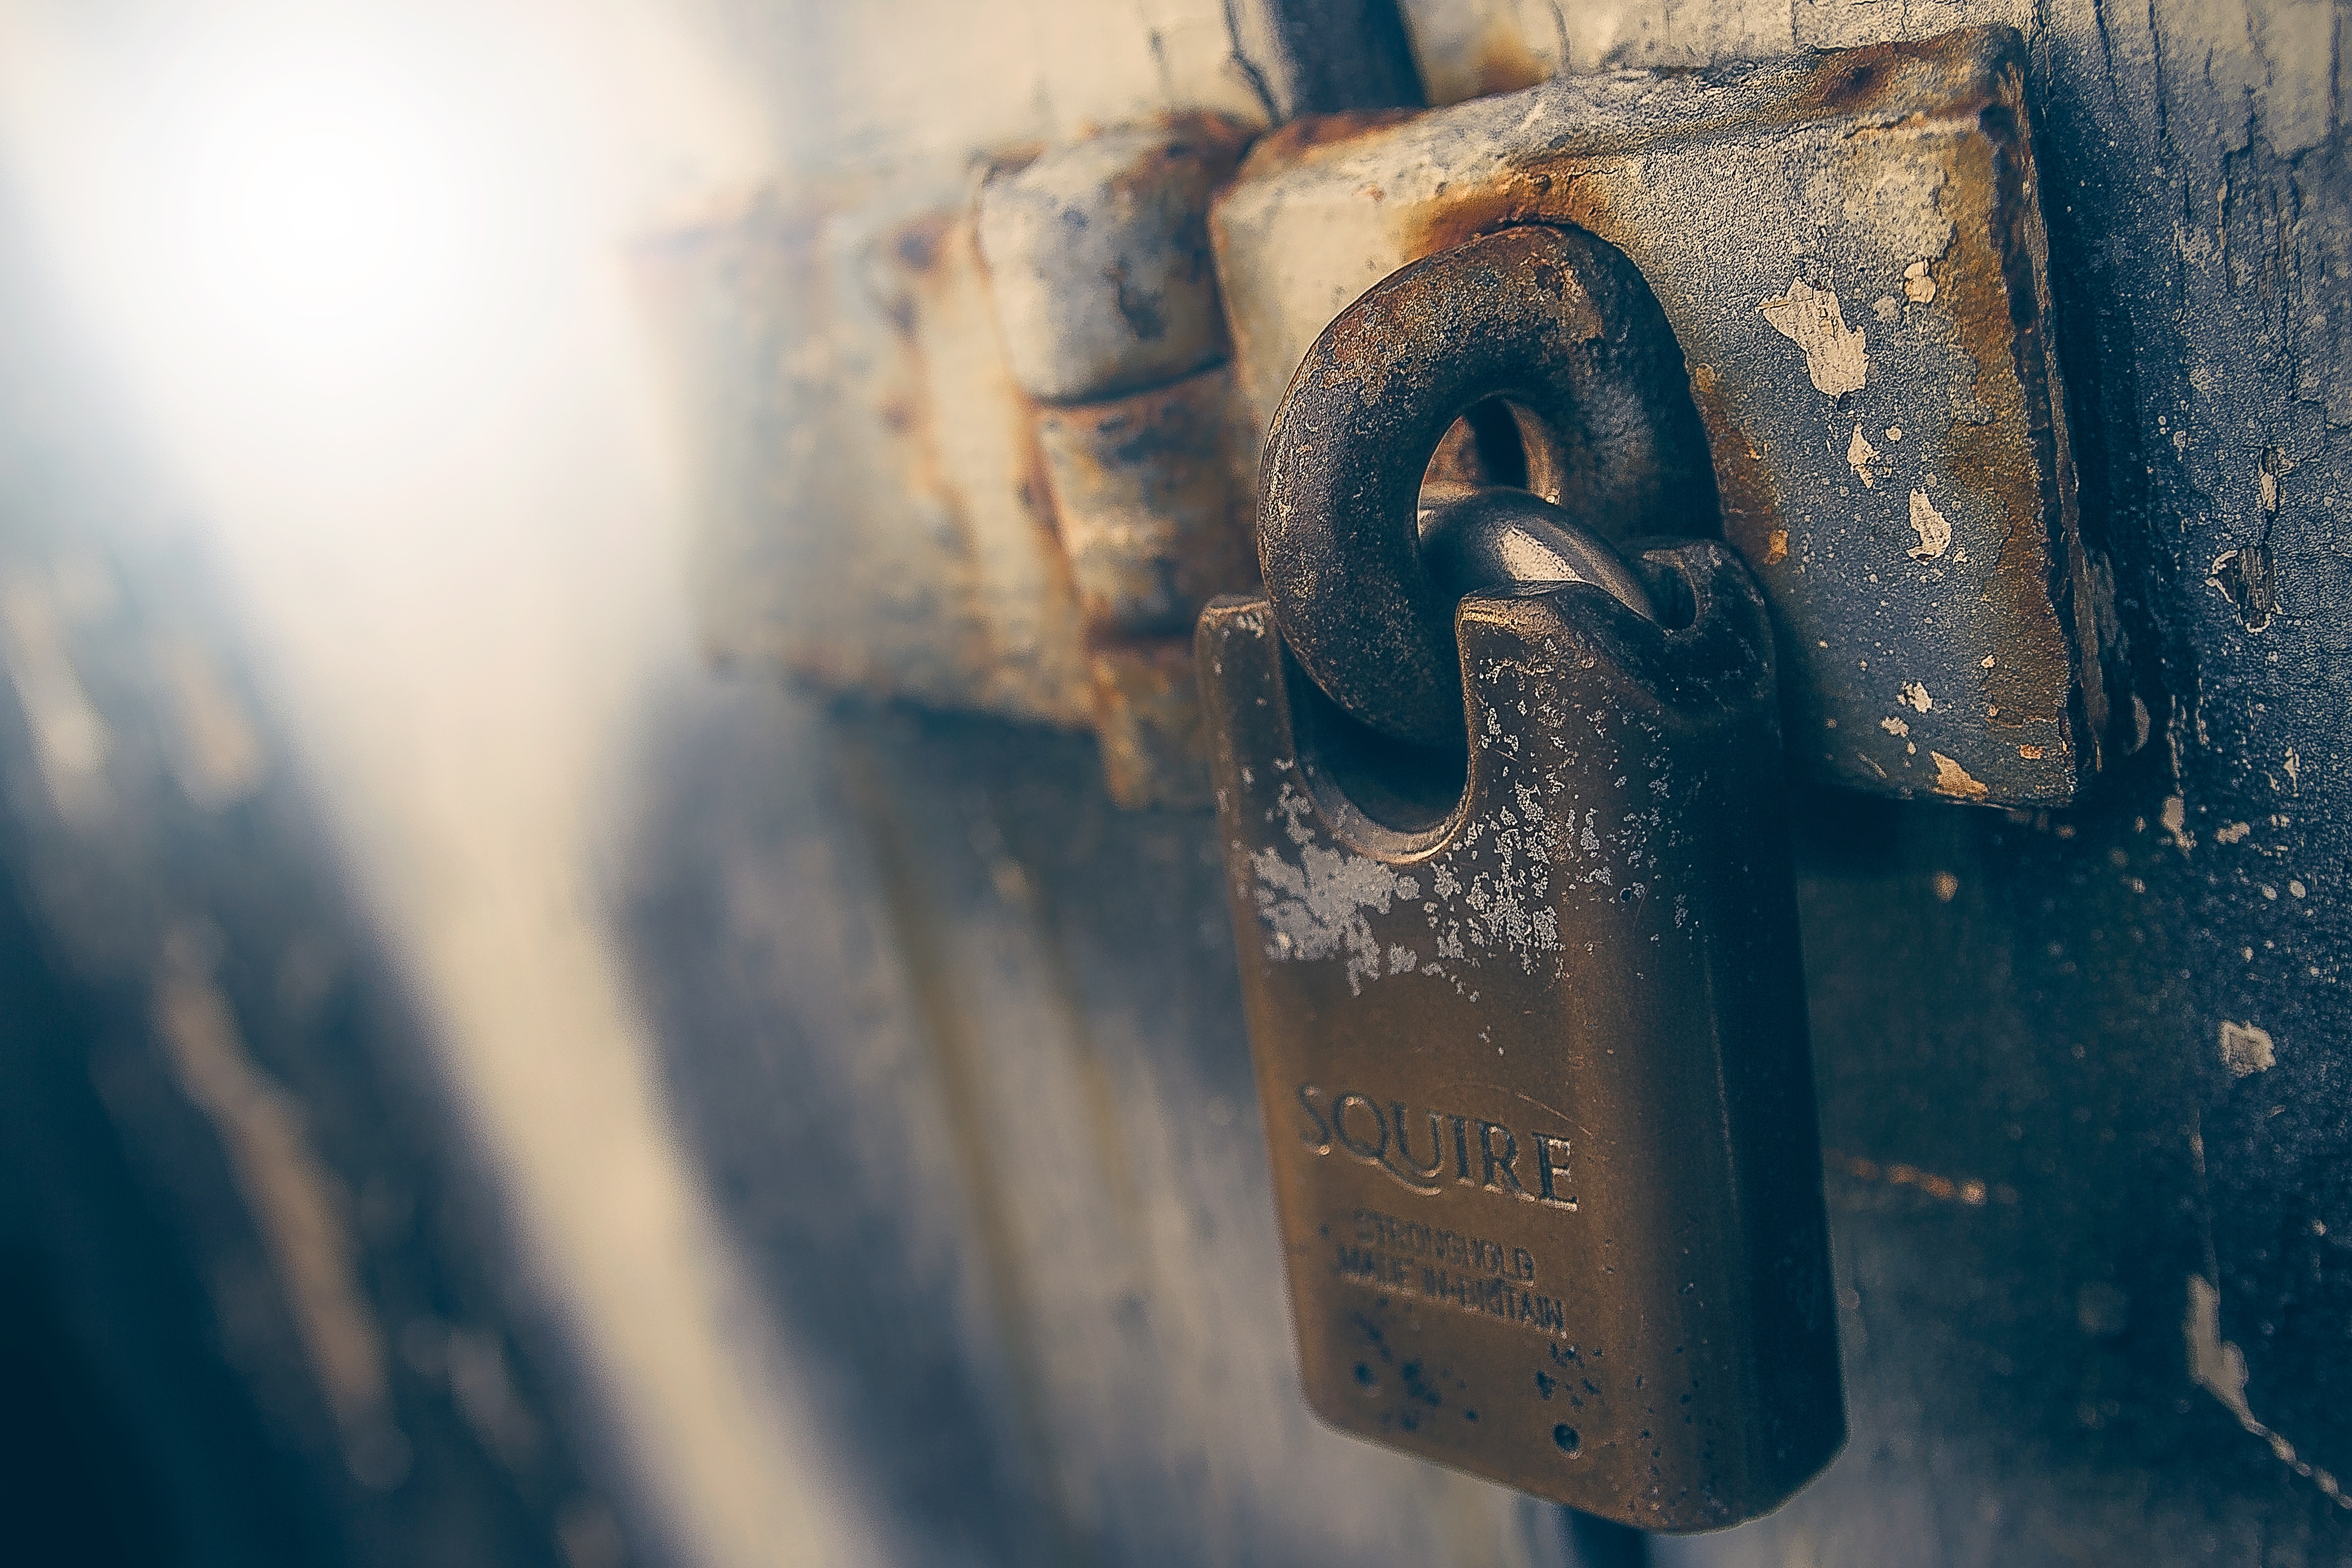
water, light, photography, number, reflection, color, darkness, blue, padlock, close up, rusty, photograph, lock, shape